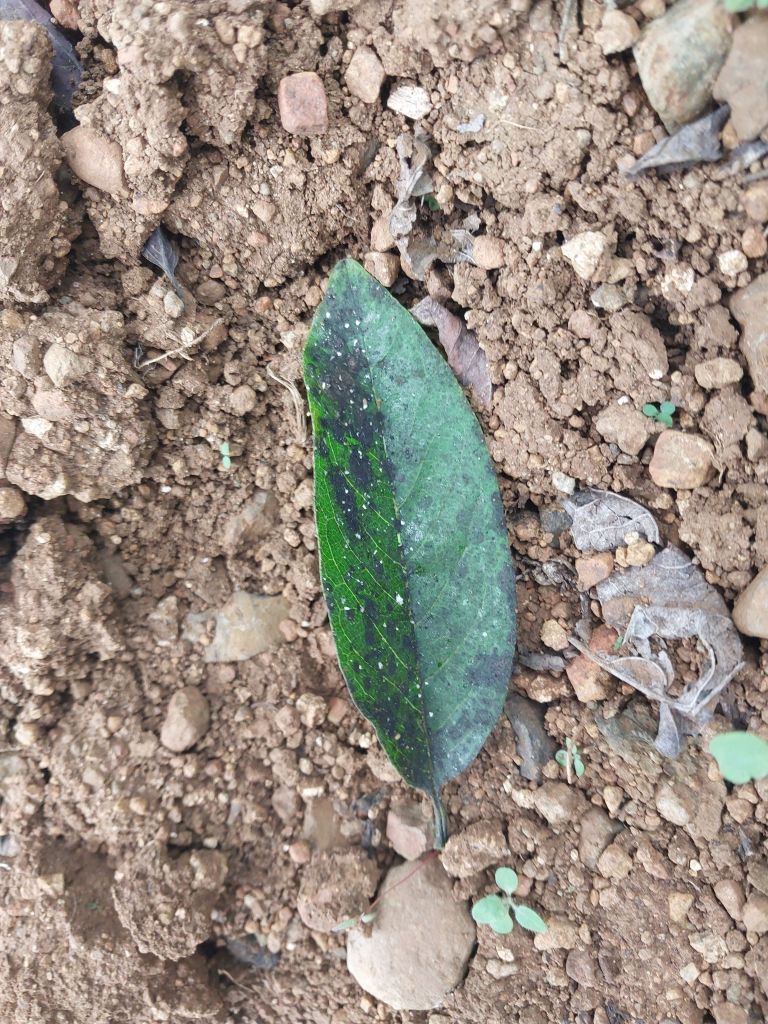
Disease label: Leaf spot on Leaves